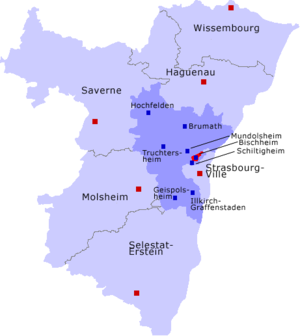
Le canton de Bischheim est une ancienne division administrative française, située dans le département du Bas-Rhin et la région Alsace.